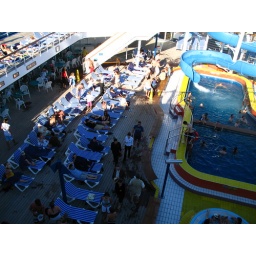
the cold pool on the Elation and i guess they pulled in water from the ocean so salty and cold.